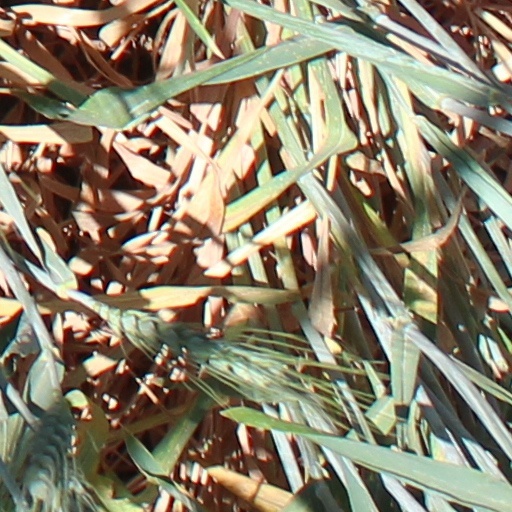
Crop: wheat